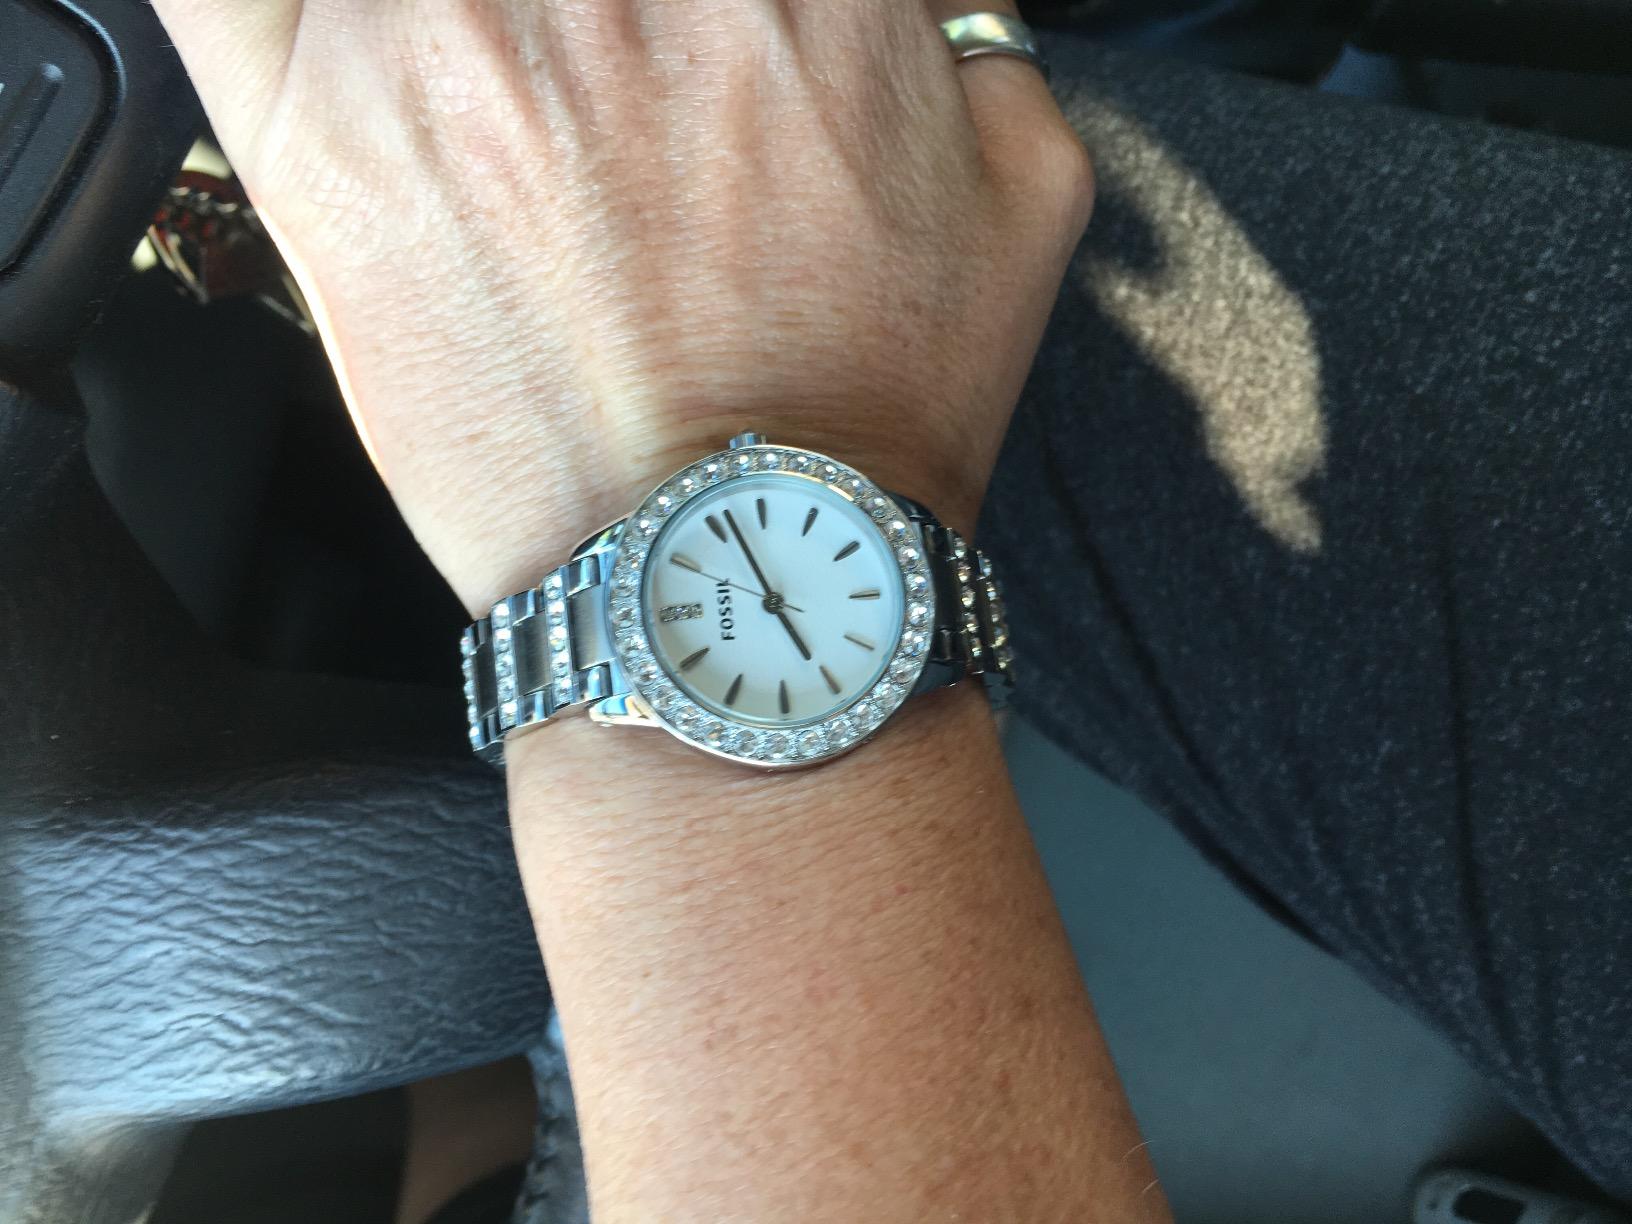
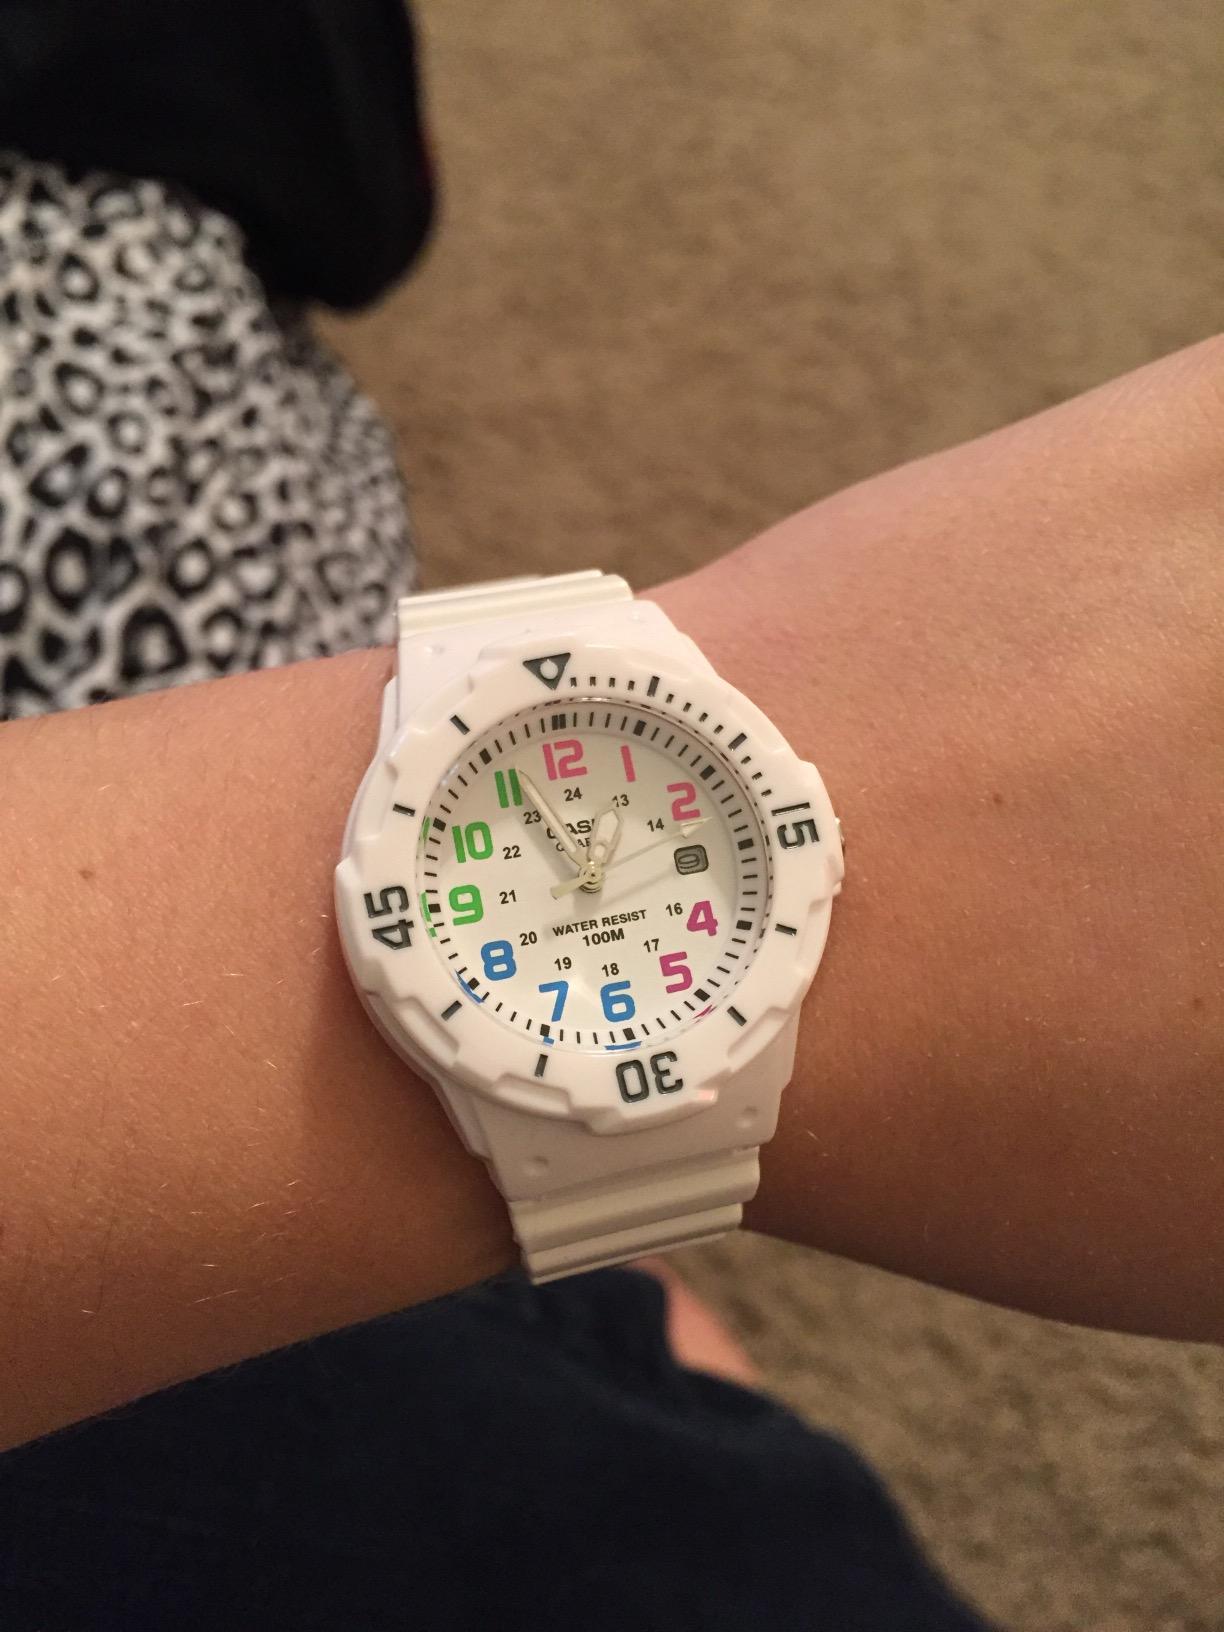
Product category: accessories_watch
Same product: no